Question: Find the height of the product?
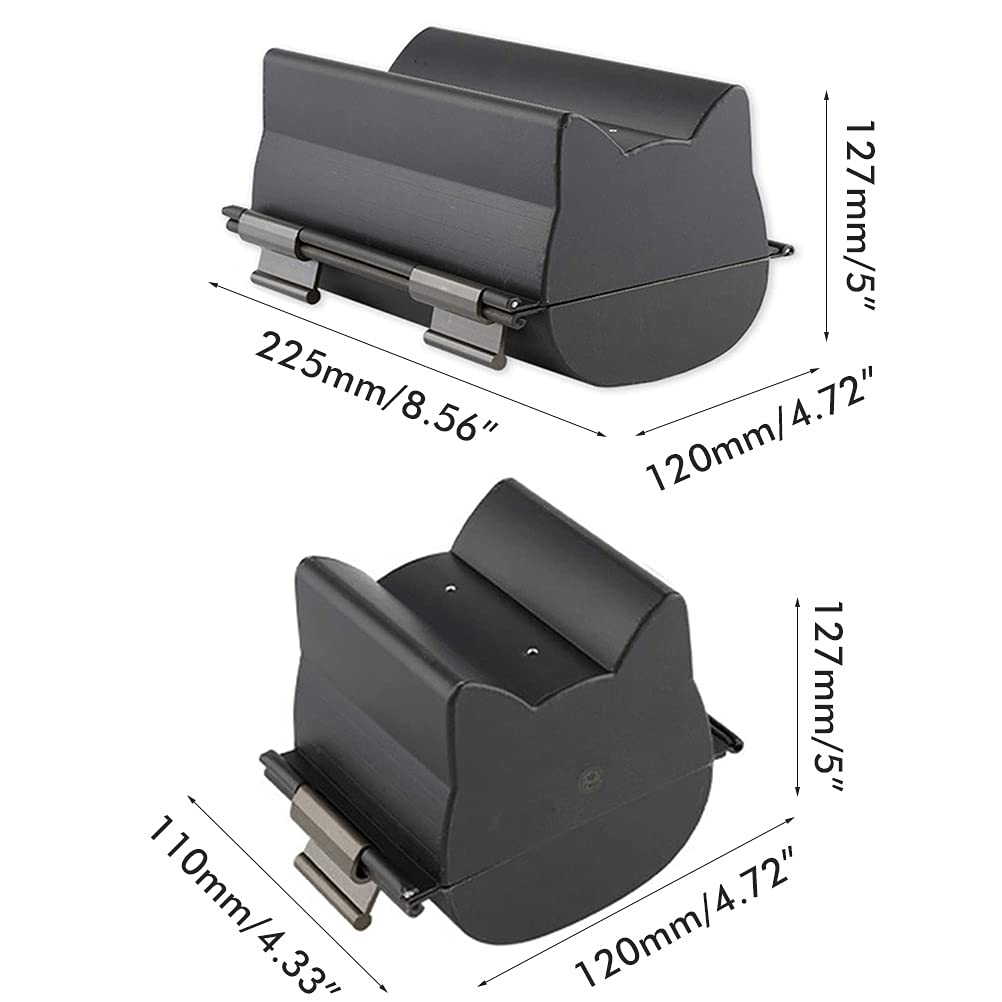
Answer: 127.0 millimetre